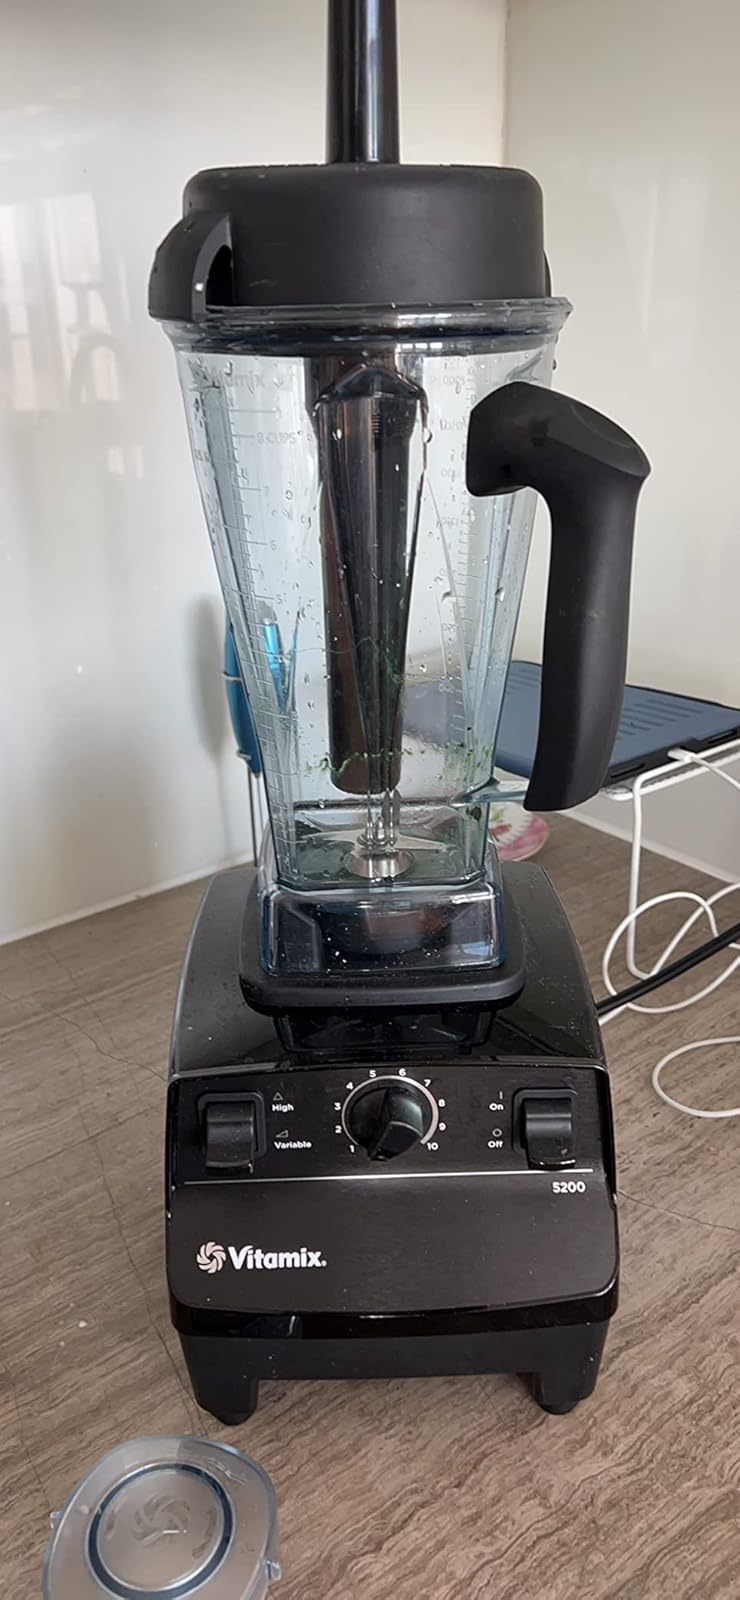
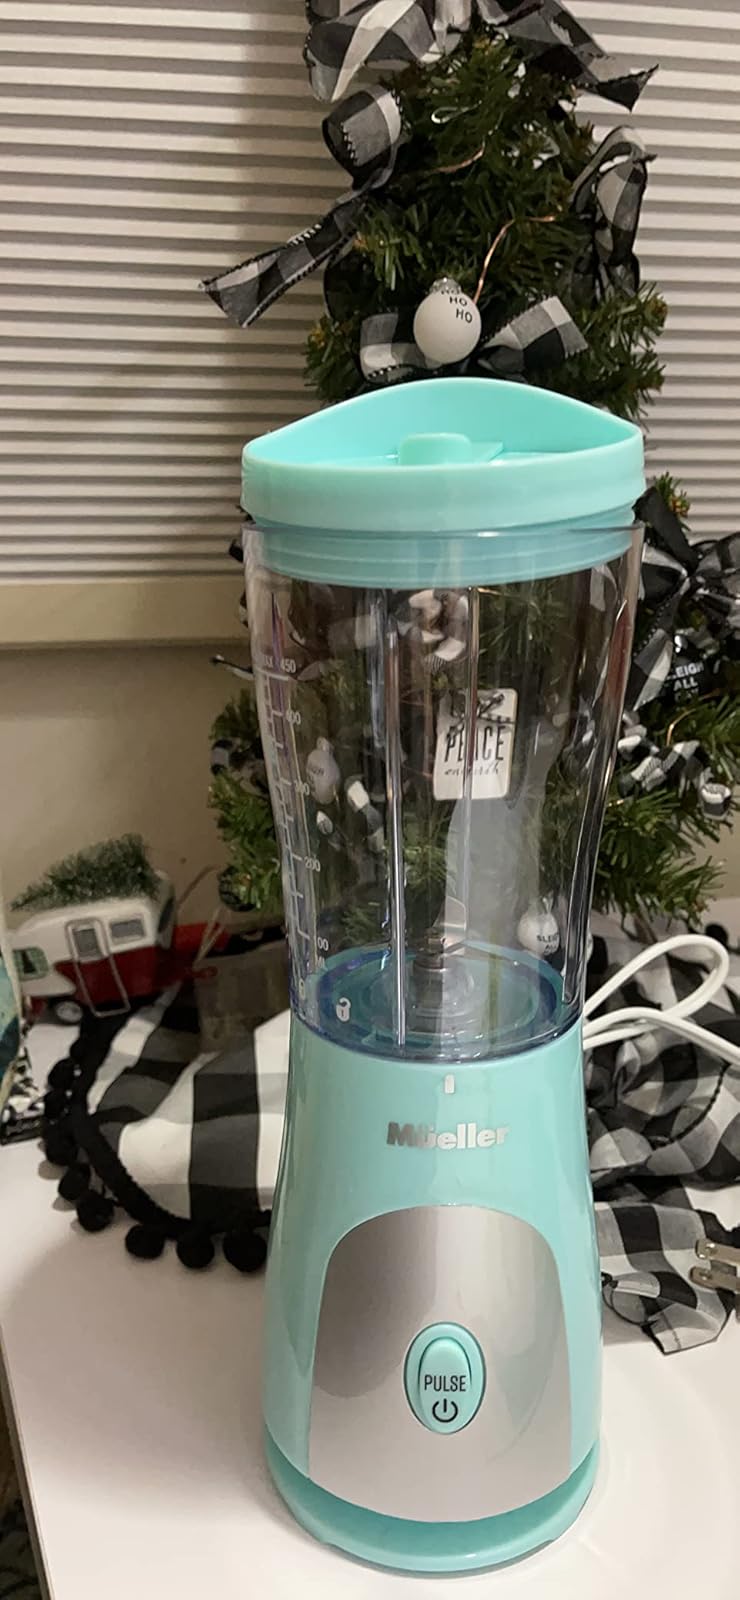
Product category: items_blender
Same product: no